Question: Please indicate a possible affordance area of baseball bat that can be used for holding
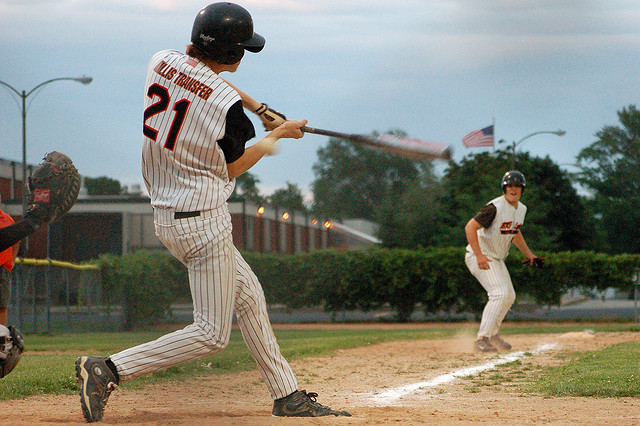
Answer: [274.362, 113.897, 327.259, 137.914]